Tom Mackintosh

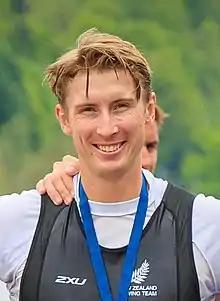
Mackintosh in 2021

Tom Mackintosh (born 30 January 1997) is a New Zealand rower. He is currently a single sculler, and is the reigning world bronze medal holder, a feat achieved in his debut season in the class. Mackintosh also won an Olympic gold medal in the sweep discipline, from his time in the eight at his Olympic debut at the Tokyo 2020 Summer Olympics. Off the water, Mackintosh is also a public speaker and entrepreneur.